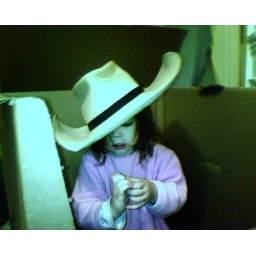
Grace in box in hat